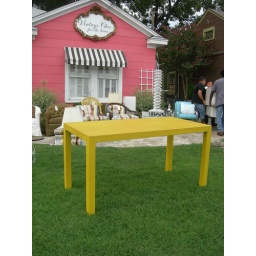
console table covered in yellow ostrich quill. lovely!